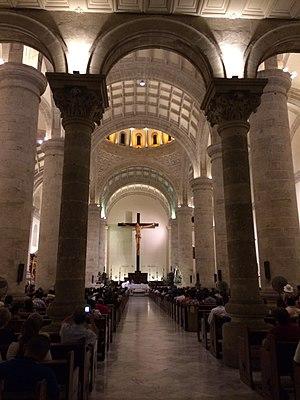
La Cathédrale du Yucatan est une cathédrale catholique située au Mexique dans la ville de Merida, capitale du Yucatan.